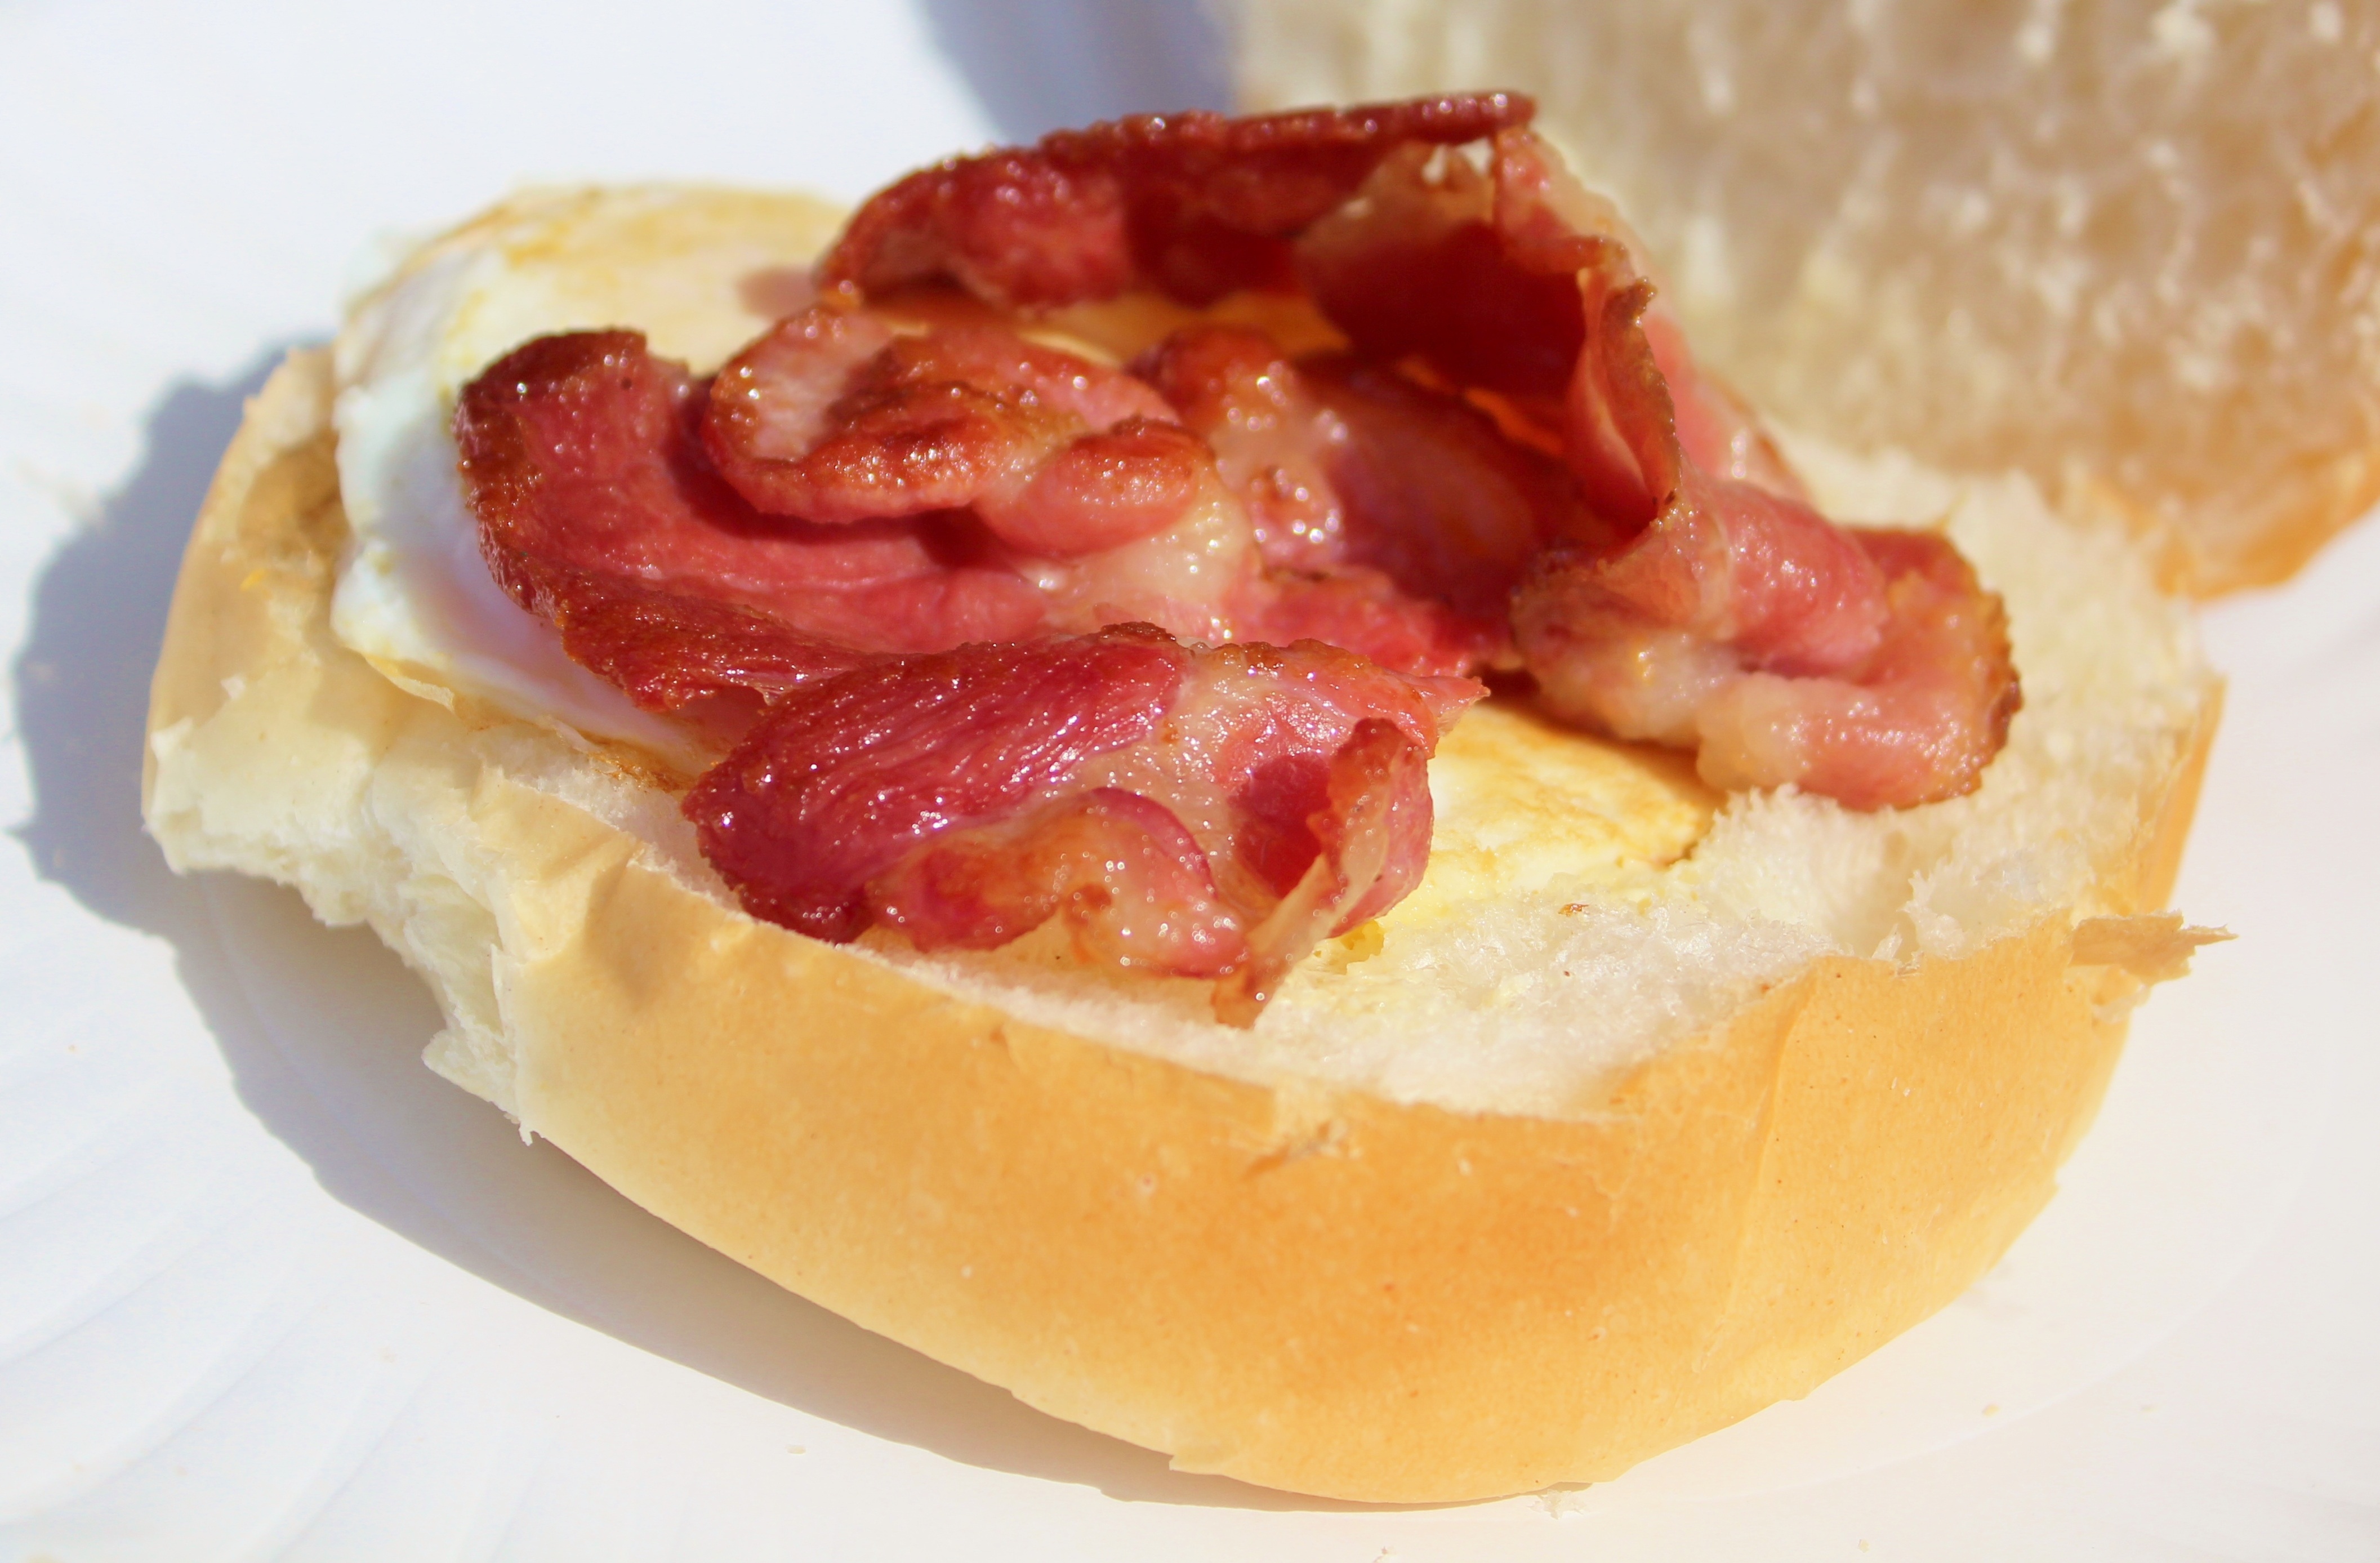
dish, meal, food, produce, vegetable, breakfast, meat, pork, cuisine, egg, prosciutto, bacon, fried, roll, ham, baked goods, flowering plant, bruschetta, salt cured meat